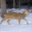
Label: deer